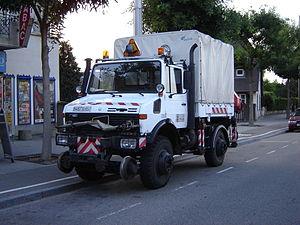
Unimog U1650L rail-route de la CTS, à Strasbourg
Un véhicule rail-route est un véhicule destiné à la circulation sur route et sur voies ferrées. C'est généralement un véhicule routier adapté à la traction sur rail. Les solutions techniques vont du plus simple au plus complexe.
La Compagnie des transports strasbourgeois est une société publique locale, fondée en 1877 à Strasbourg. Elle a pour objectif l'exploitation du réseau de transports en commun de voyageurs sur le territoire de l'Eurométropole de Strasbourg.